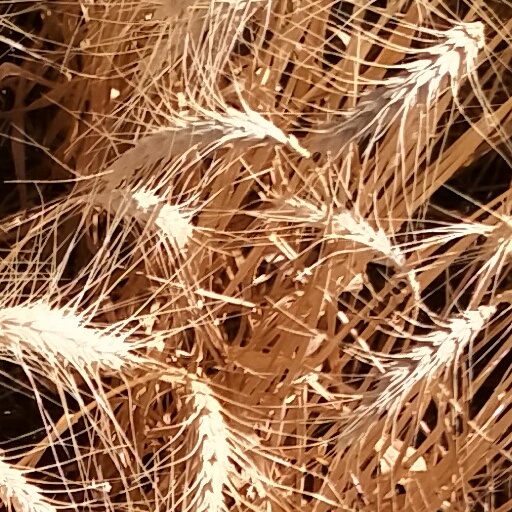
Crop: wheat